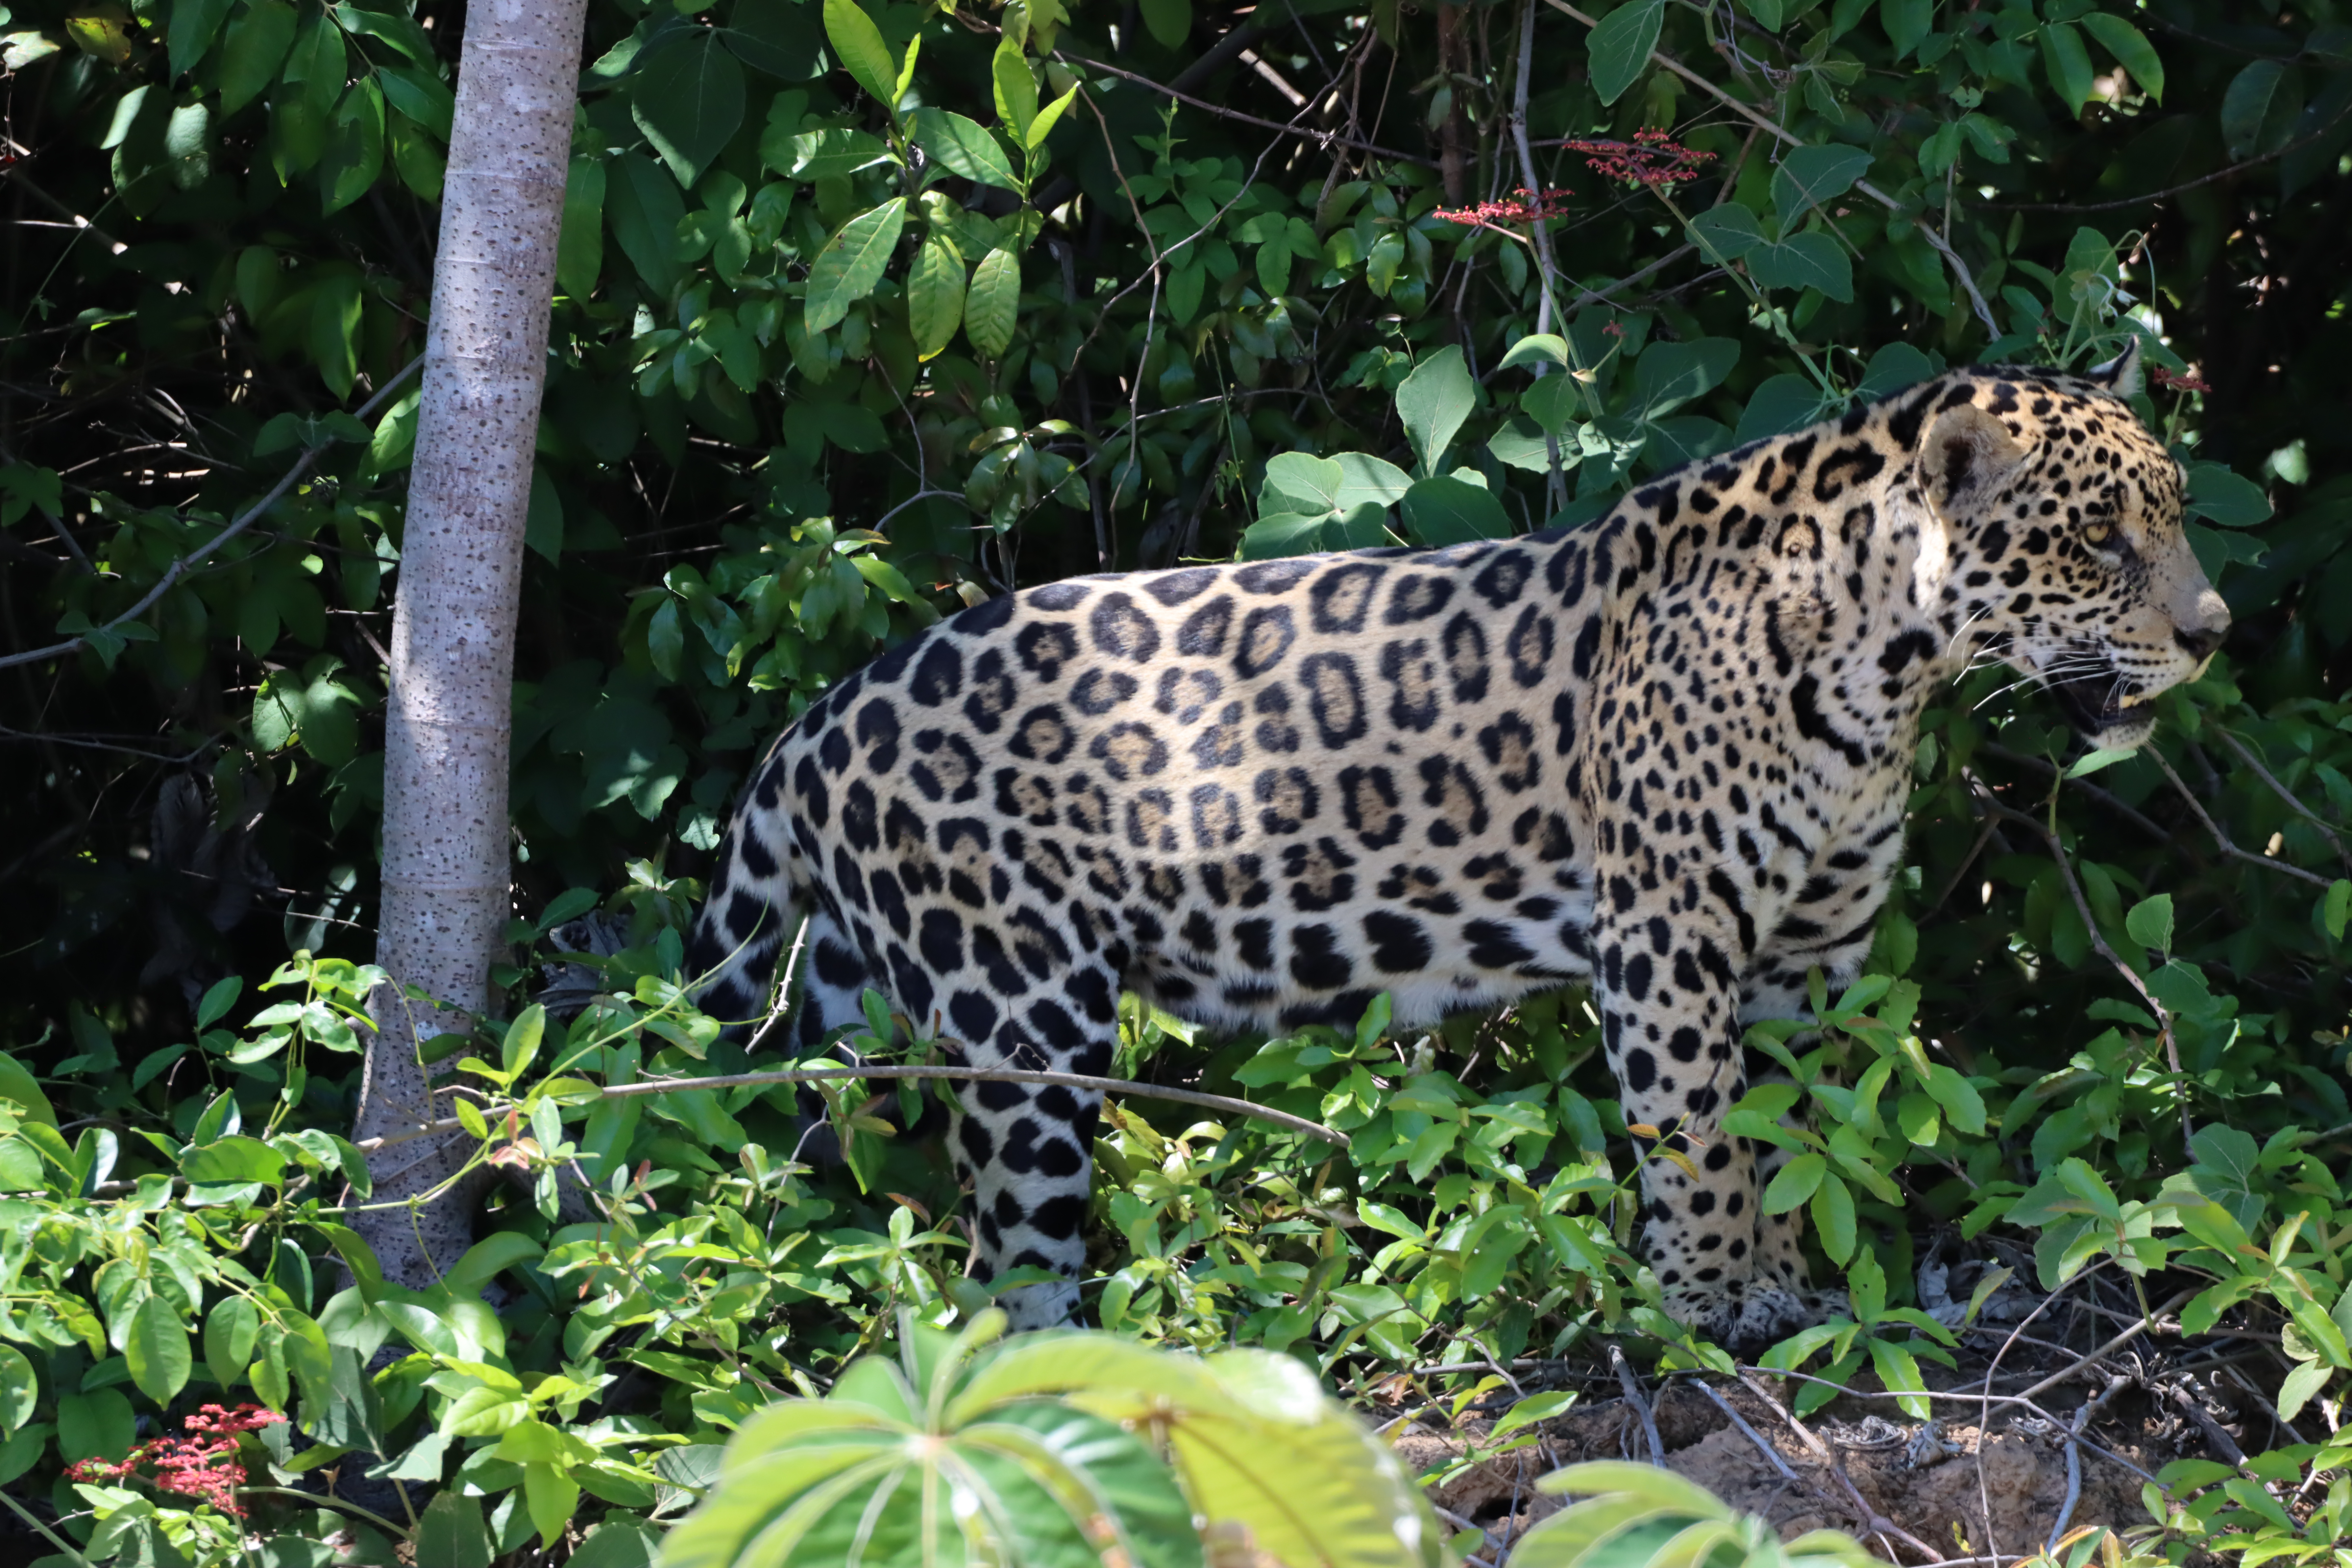
Jaguar: Lua